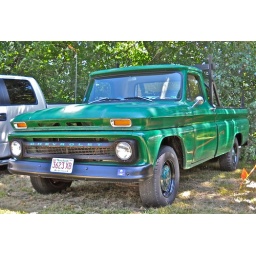
Old and green Chevy truck in Codman Estate parking area.